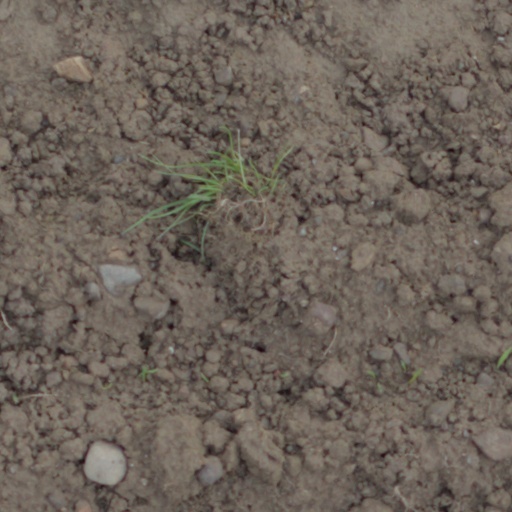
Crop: wheat